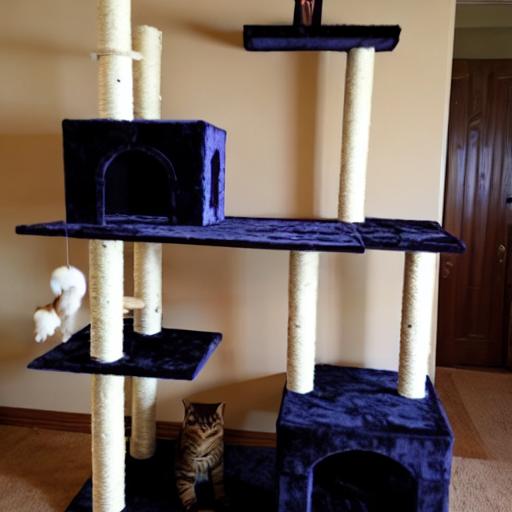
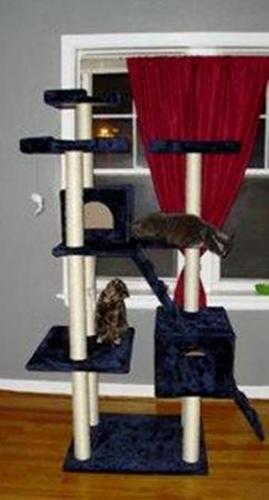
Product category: items_cat tree
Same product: no